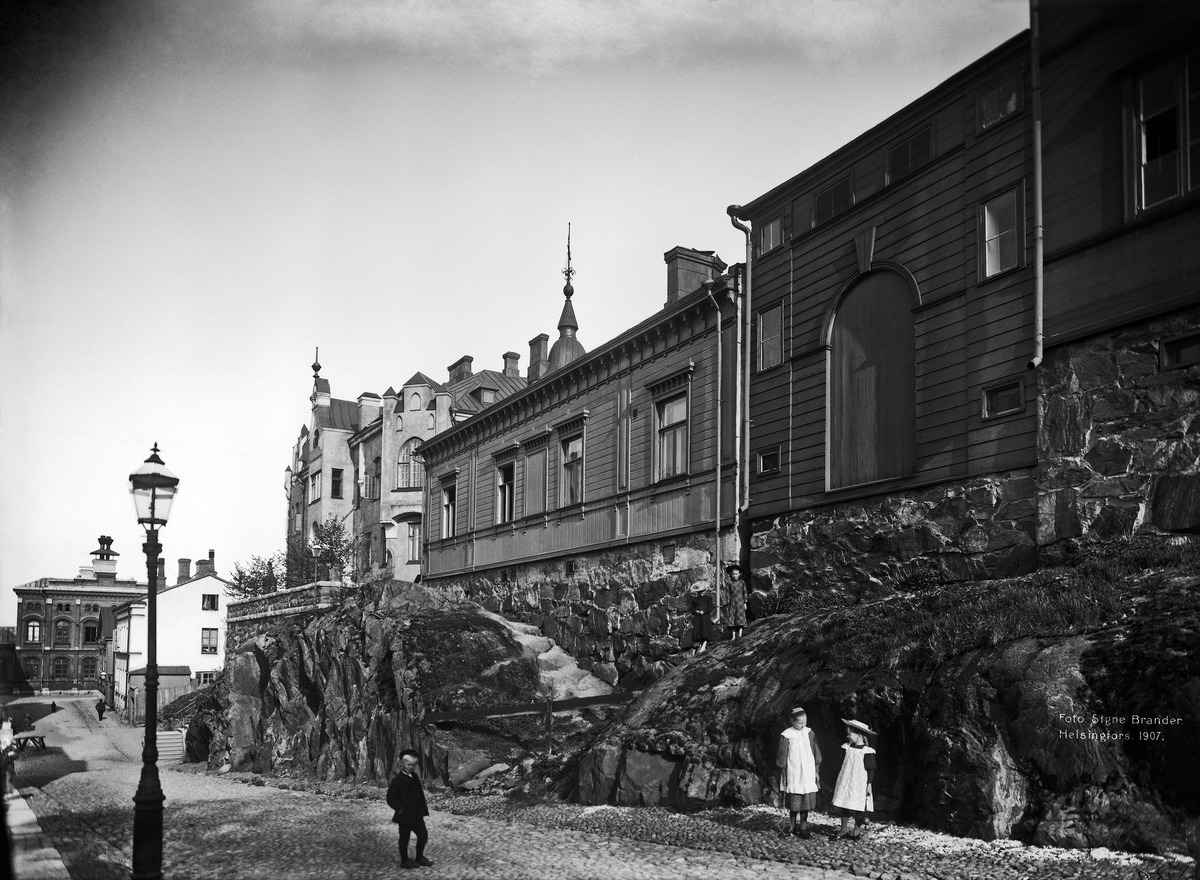
Kristianinkatu 8, 6, 4
sisällön kuvaus: Kristianinkatu 8, 6, 4. mustavalkoinen
Kuvaaja: Brander, Signe, valokuvaaja
Ajankohta: kuvausaika 1907
Paikka: Suomi, Uusimaa, Helsinki, Kruununhaka Helsinki, Kristianinkatu 8, 6, 4
Aiheet: puurakennukset, kalliot, lapset, katuvalaistus